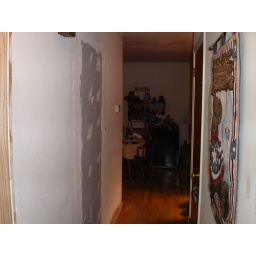
Work progressed to the point where it was cabinet time and the boys got the upper cabinets up in one day!